Paradox (warez)

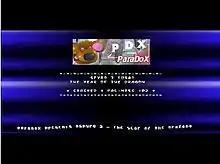
A cracktro for Paradox's release of "", which was infamous because early versions of the release failed to defeat the game's complicated copy protection

Paradox was originally formed in late 1989 by members of the Danish group Trilogy (Bad Boy, Black Hawk, Tas, Pcsu, QRD) and the French group M.A.D (Olivier, Stinger, The Surge, Clash, Tagada). They began by cracking Amiga software. The original group shut down voluntarily in 1991 when the most active members joined Quartex, but was later reborn under the leadership of 'Maximilien' in 1993, with ex-Quartex members Black Hawk and Paragon as co-founders. Maximilien worked previously for Nemesis, Crack Inc, Skid Row and Interpol (his first group as organiser) before finally joining Paradox. Paradox then moved into the Sega Genesis and SNES console scenes. They started cracking PC software in 1994. At the end of 2000, they cracked PlayStation game "", notable for the stringent anti-piracy measures programmed by Insomniac Games. Due to the extensive measures, the game's protection was initially not fully defeated, resulting in certain deliberately-programmed "glitches" to appear; Paradox released a fixed, working version for both NTSC and PAL versions two months later. In 2001, they released their last cracked game for PlayStation, and it was the popular video game "Final Fantasy IX". In 2002, the team recruited computer black hat Evilgood, who is alleged to be one of the most qualified crackers of the time. His identity is still unknown. They have cracked games for other consoles and hand-held devices like the PlayStation, PlayStation 2, PlayStation Portable, Dreamcast, Nintendo 64, GameCube, Wii, and Xbox.